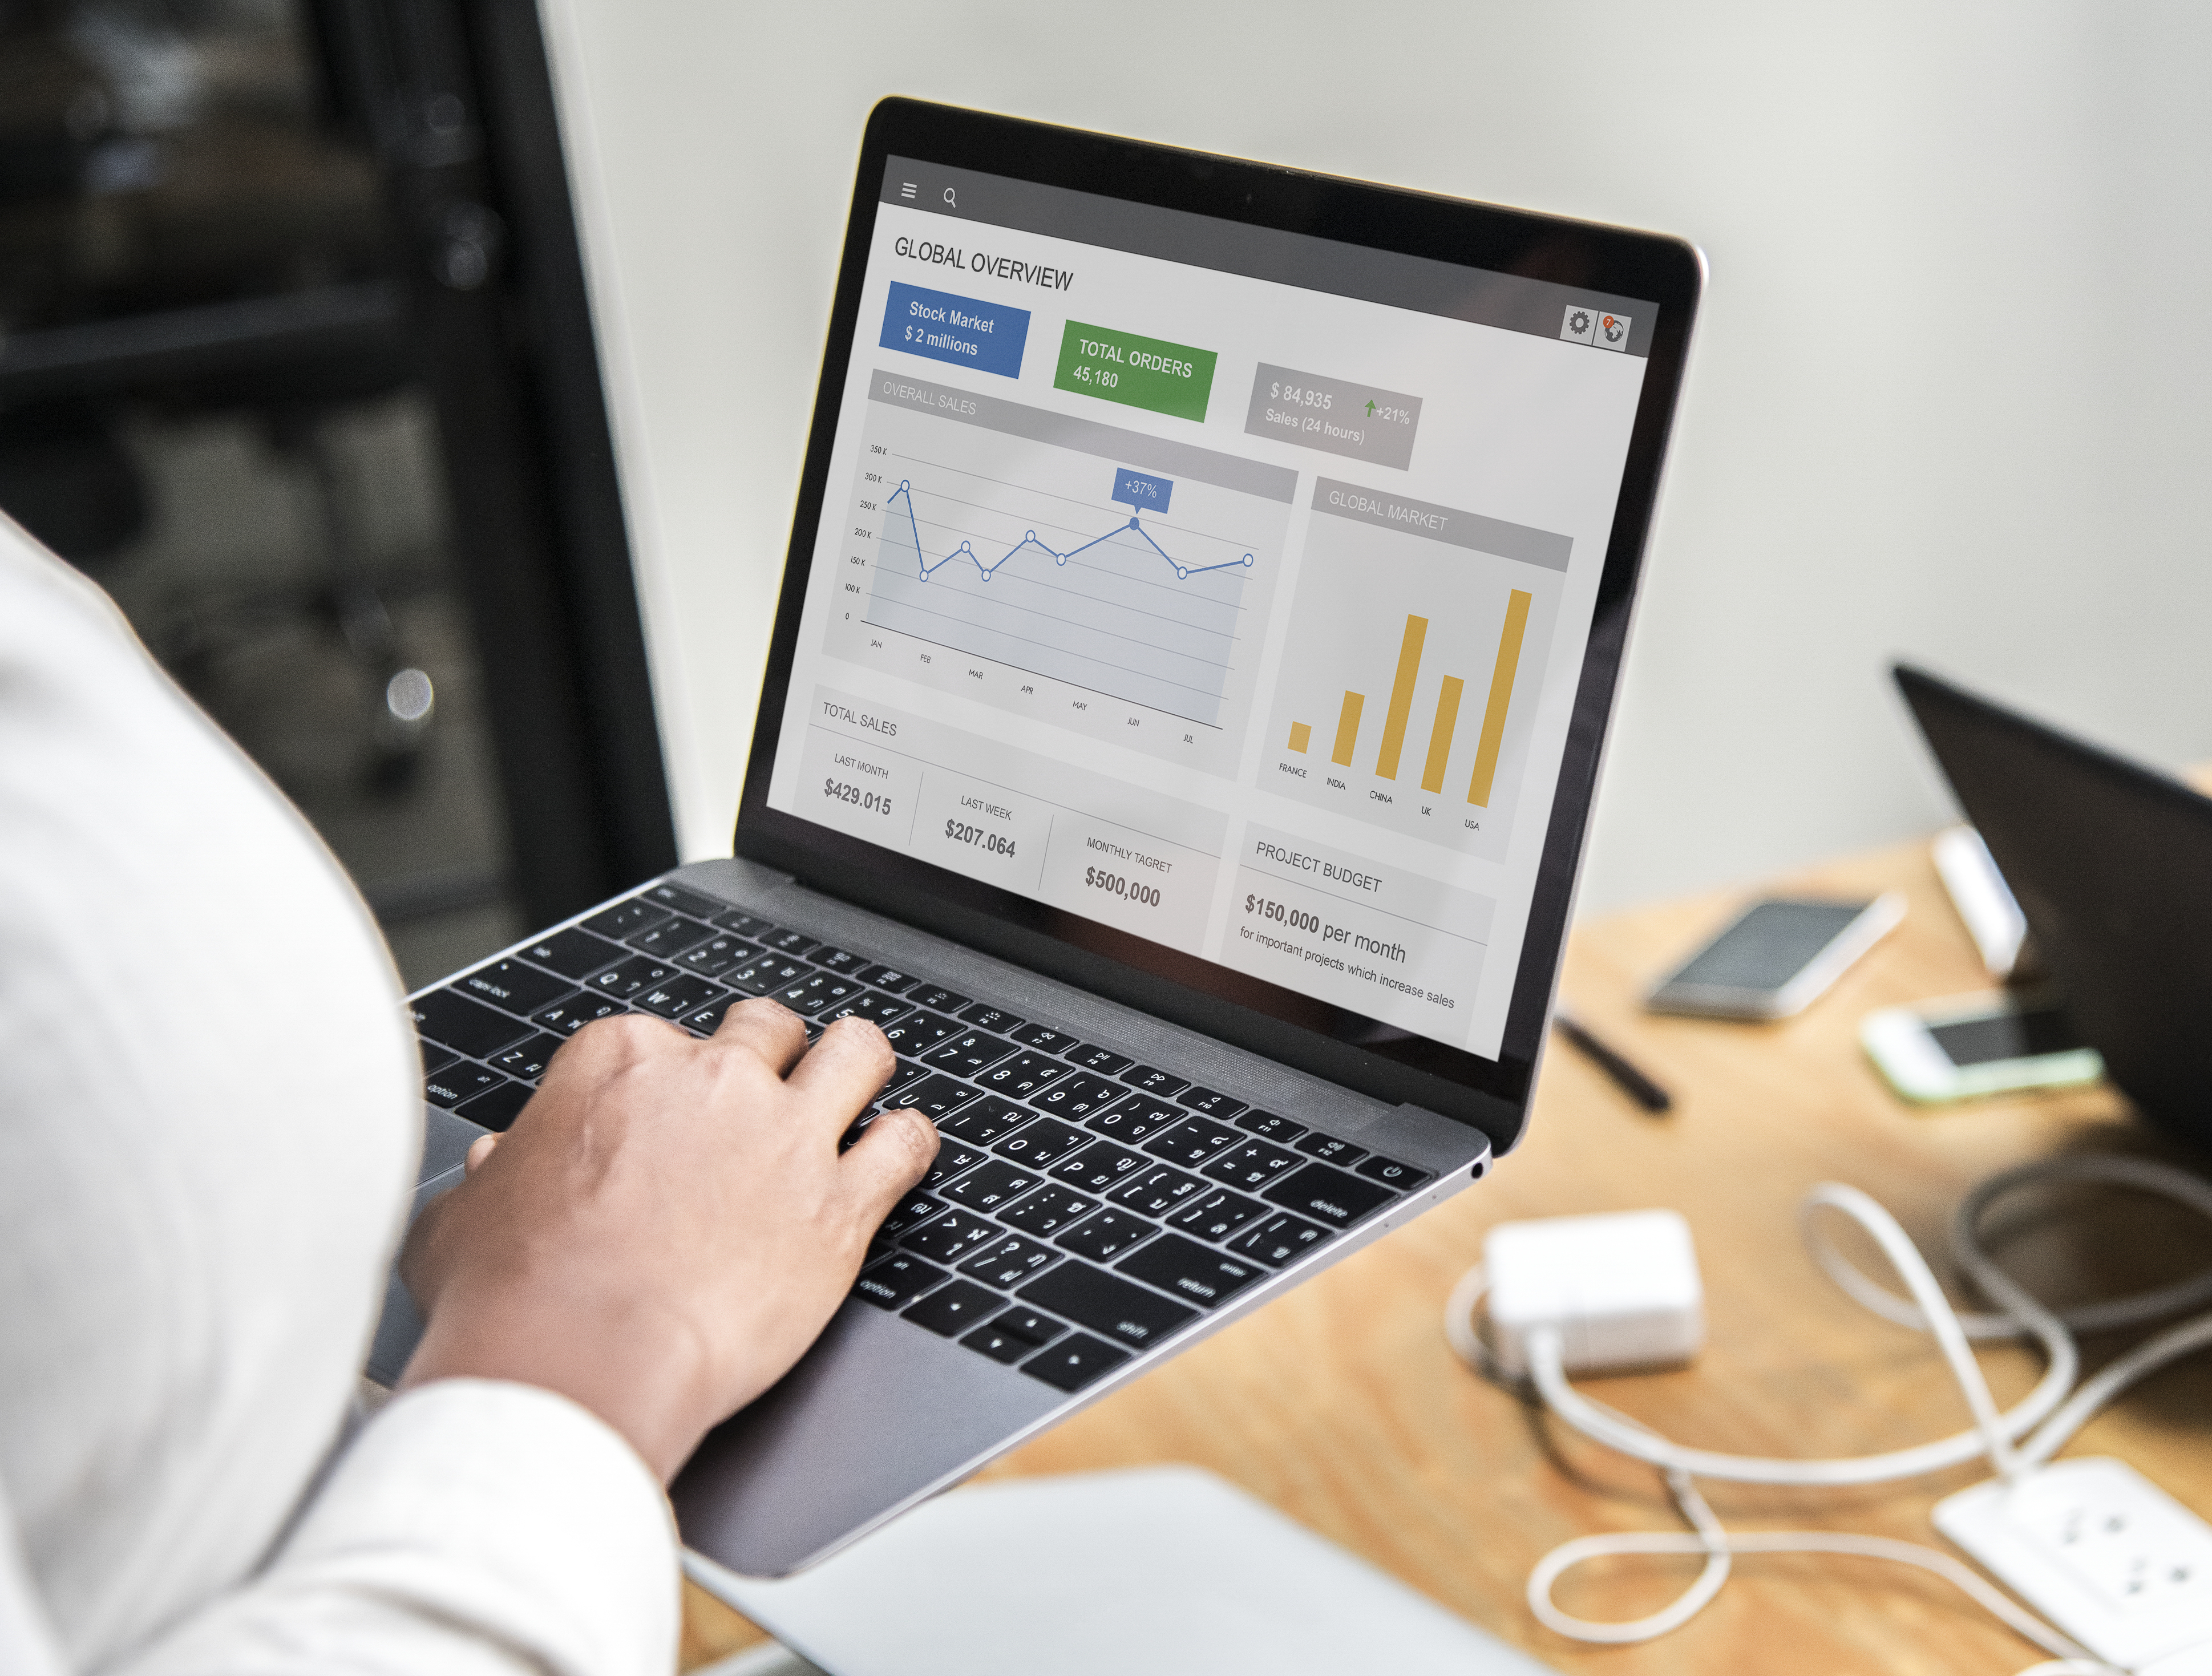
adult, business, businesswoman, charger, colleagues, communication, conference, connection, copy space, design space, device, digital, document, documentation, electricity, extension cord, female, files, global, glorious, graphic, hall, ideas, indoor, internet, laptop, meeting, modern, network, office, overview, phone, planning, plug point, review, screen, startup, statistics, strategy, table, technology, typing, venture, woman, wooden, work place, workers, working, product, electronic device, personal computer, netbook, brand